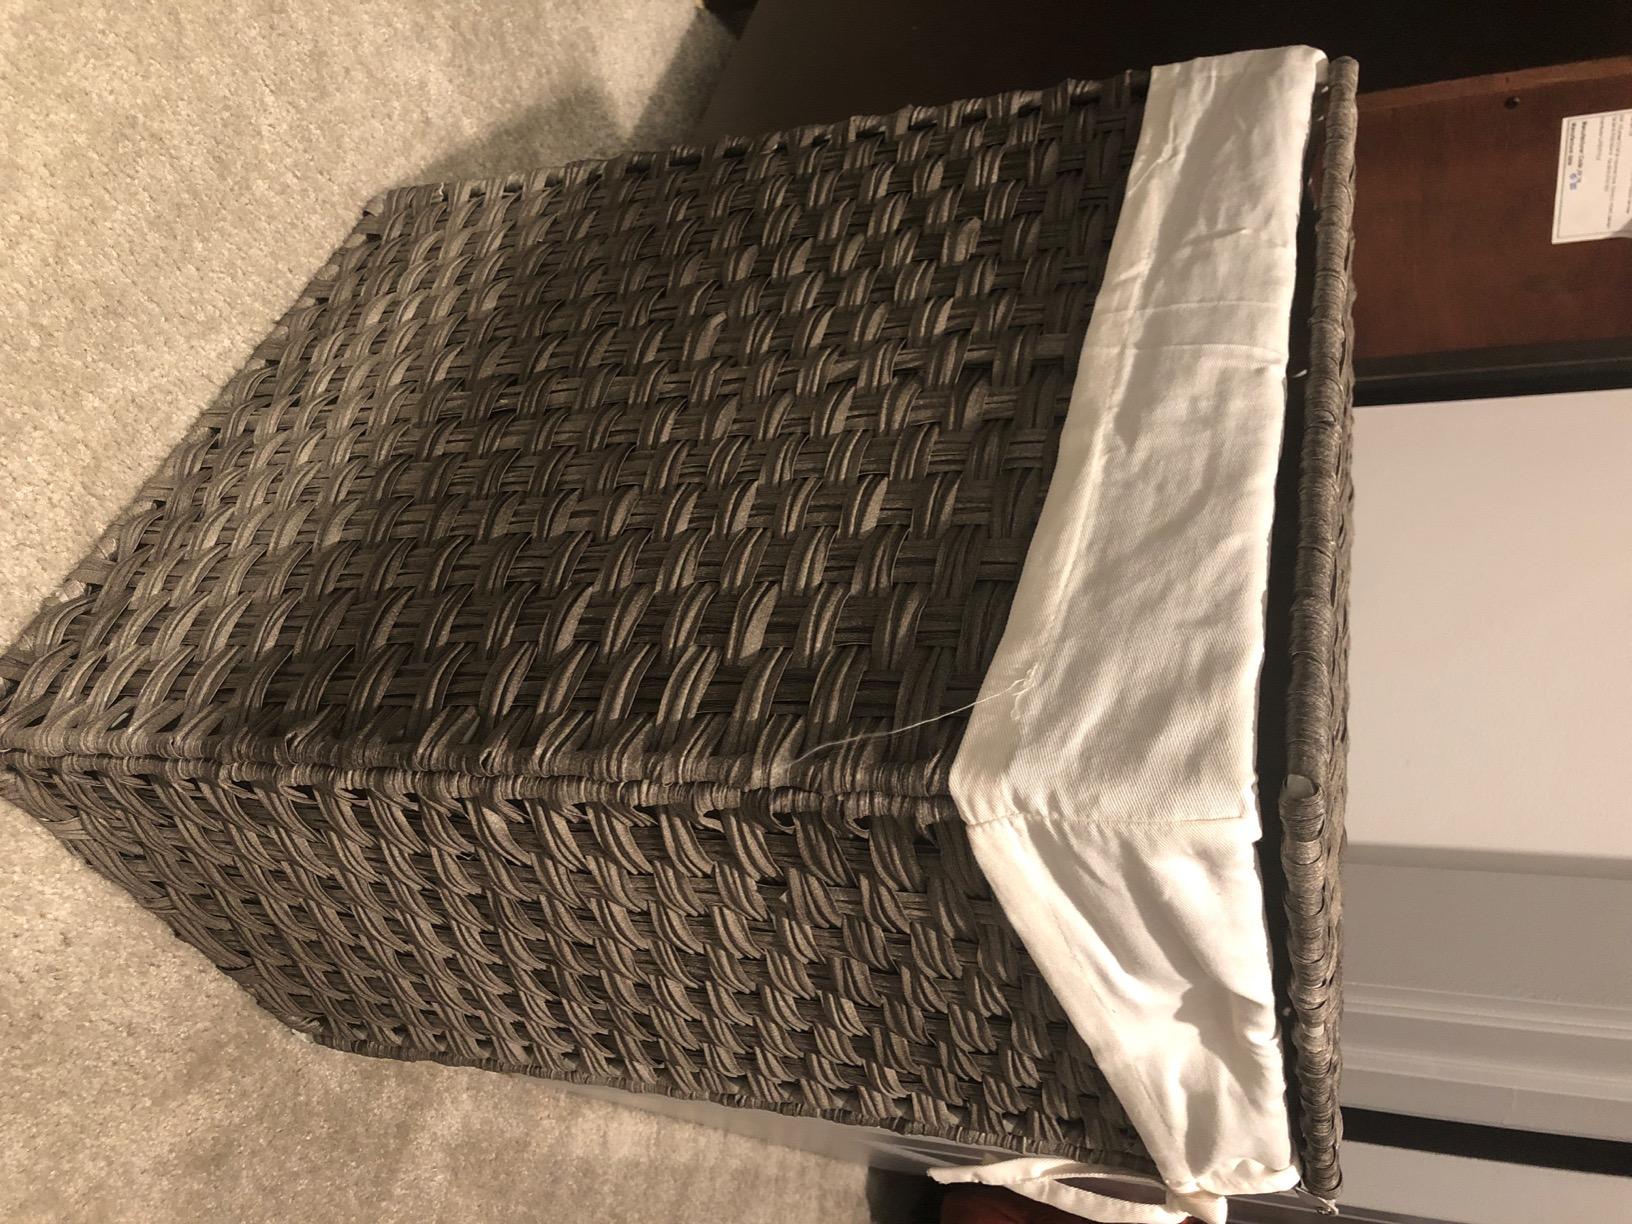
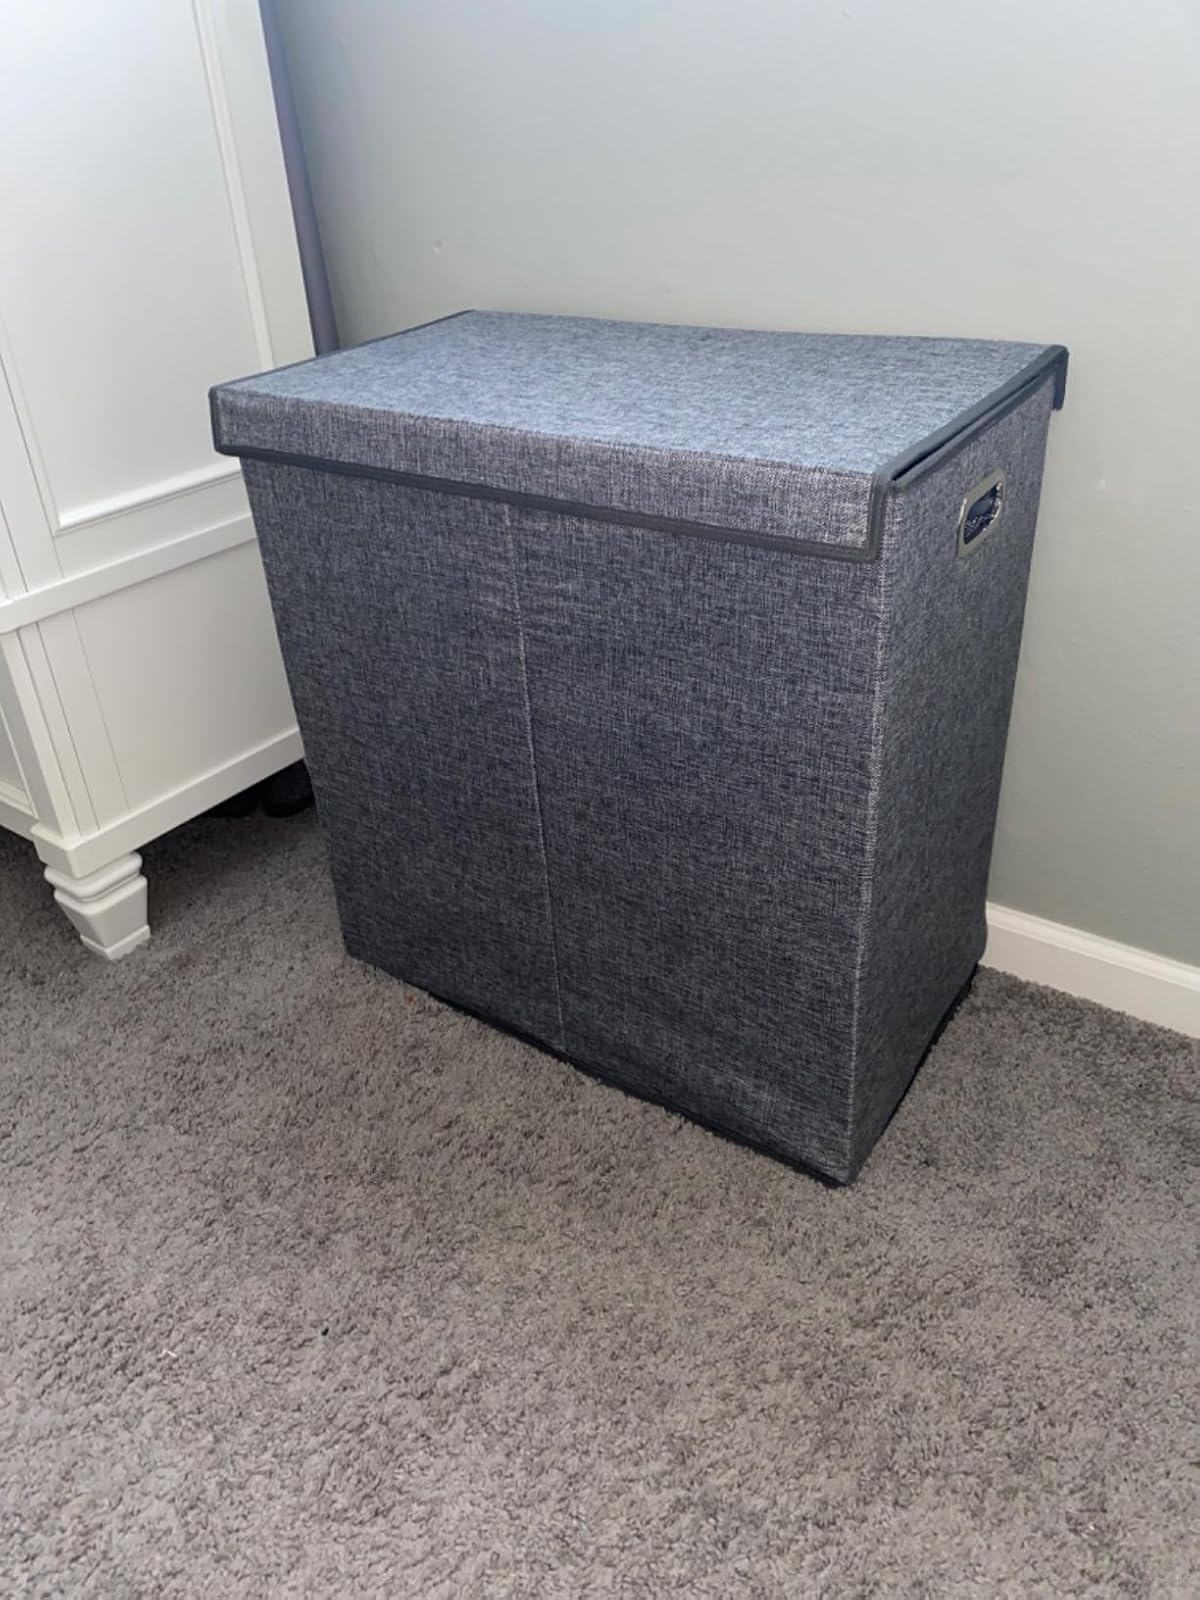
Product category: items_hamper
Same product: no